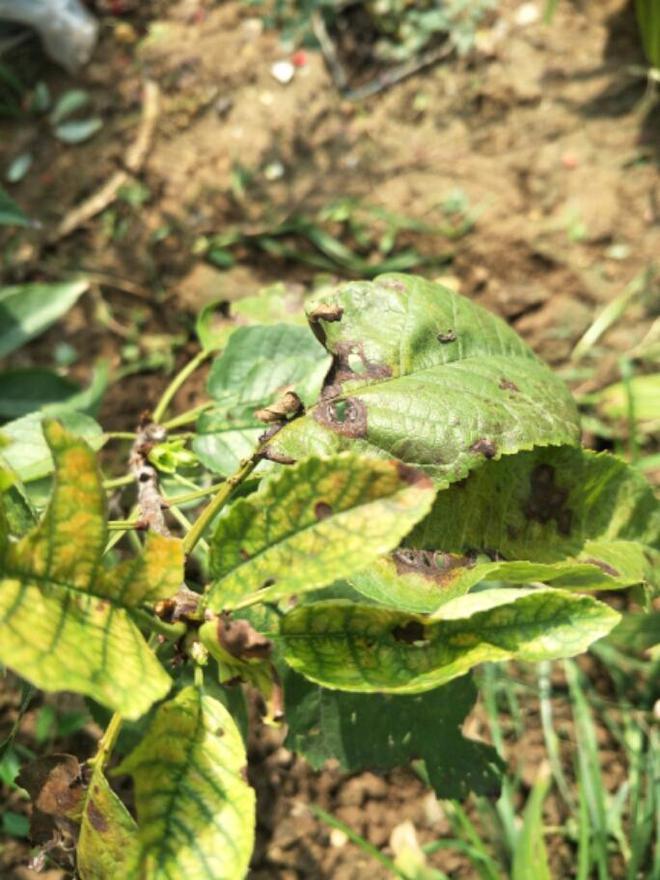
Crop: cherry
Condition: spot